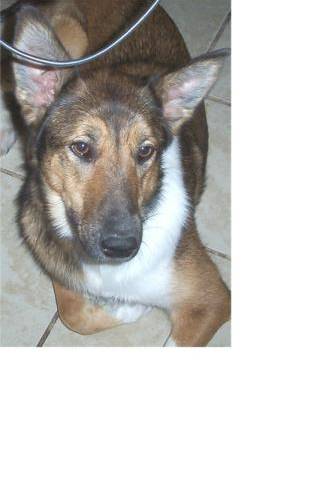
Label: dog